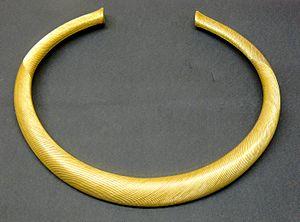
Torque en or finement strié découvert fortuitement en 1985, avec 4 autres exemplaires plus petits, à Guînes (Pas-de-Calais) dans le marais au lieu dit ""Le Pont à Vaches"". Poids 794 grammes , environ 16 cm de diamètre, vers 1200/1000 av. J.C. - Musée d'archéologie nationale, Saint-Germain-en-Laye - Inv. n° 89 505"
Le torque est un collier connu pour avoir été porté par les Celtes au cours de l'âge du fer puis, à titre honorifique, par les guerriers gaulois.
Le musée des antiquités nationales, créé en 1867 et devenu musée d'Archéologie nationale et domaine national de Saint-Germain-en-Laye en 2009, est un musée consacré à l'archéologie de la France. Il présente une riche collection d'archéologie comparée des cinq continents. Il est installé dans le château de Saint-Germain-en-Laye, restauré par Eugène Millet, élève d'Eugène Viollet-le-Duc, pour accueillir les salles d'exposition du musée.